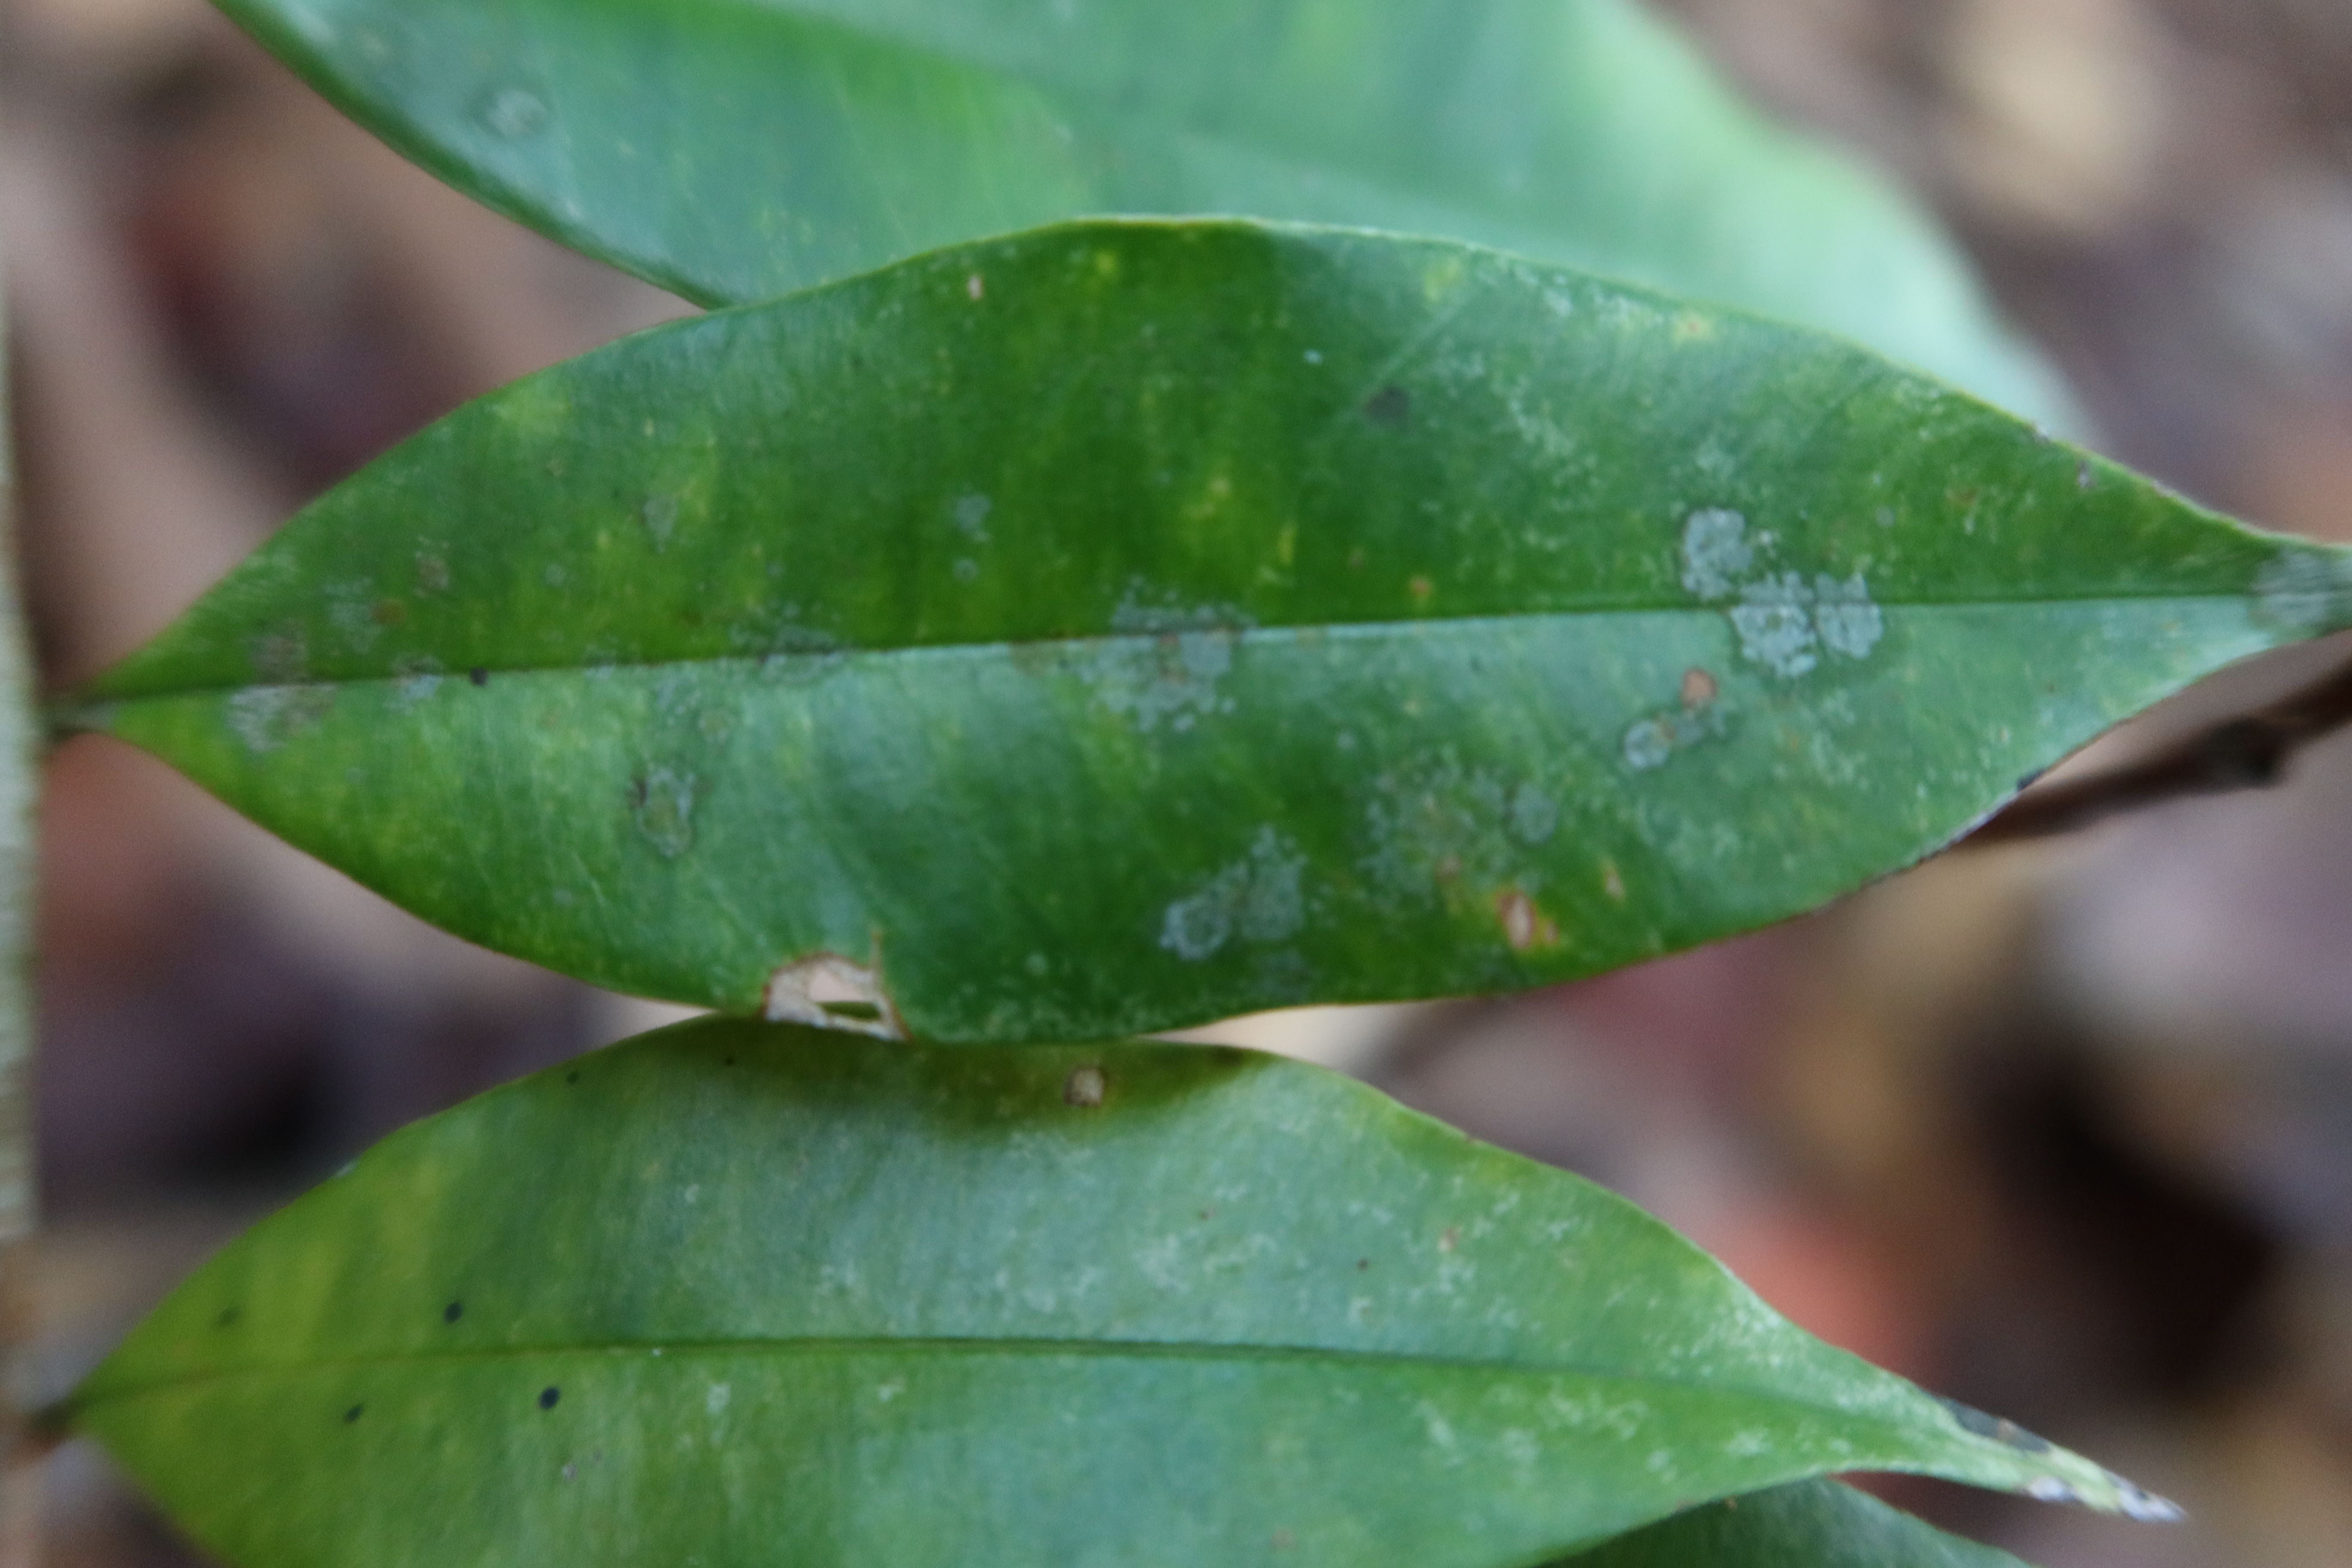
Label: Brown spots